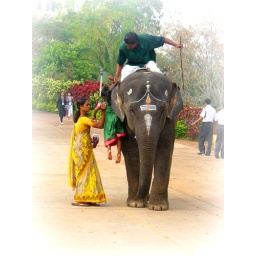
A little girl being taken down by her mother after having enjoyed the ride on the ashram baby elephant